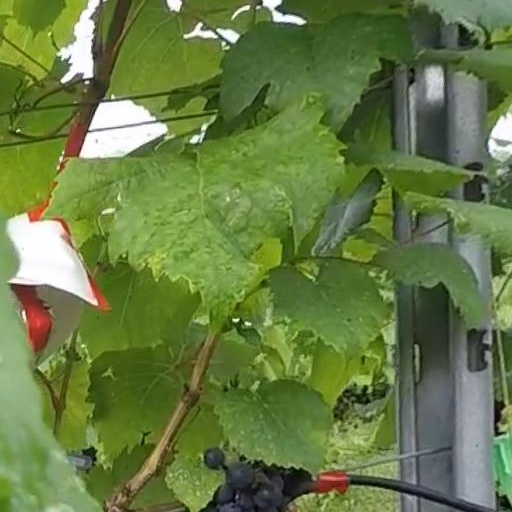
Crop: grape